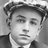
Emotion: neutral